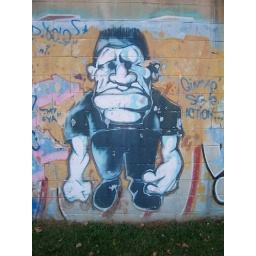
Graffiti art featuring a rather large-lipped man. Located on a wall near the train tracks in Worthington, Ohio.